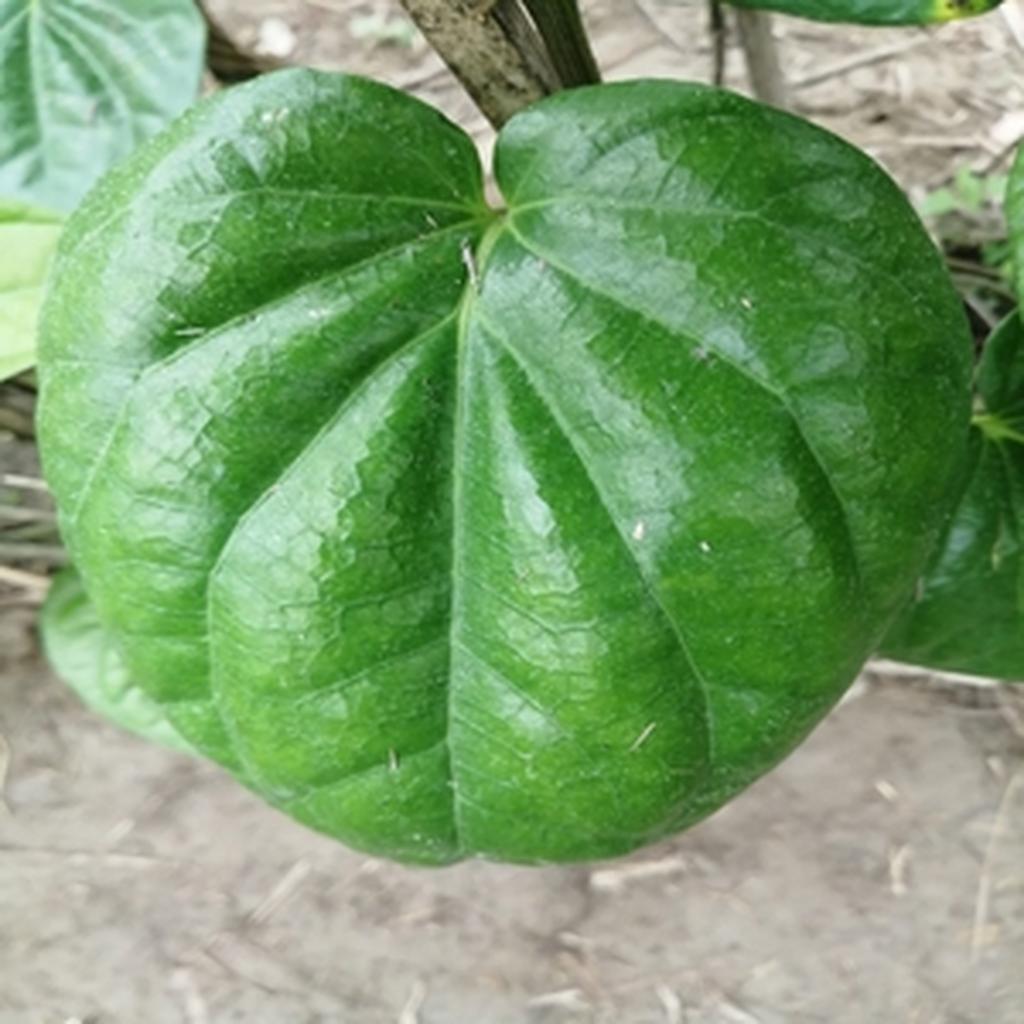
Label: Healthy_Leaf